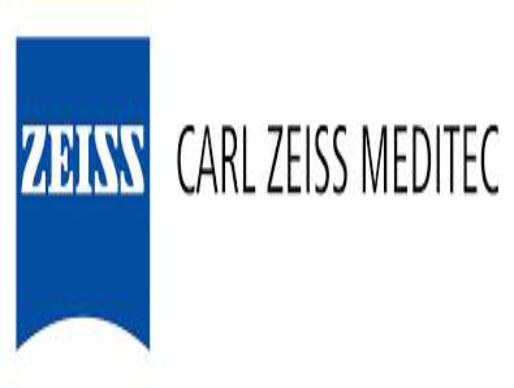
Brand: CARL ZEISS
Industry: Others